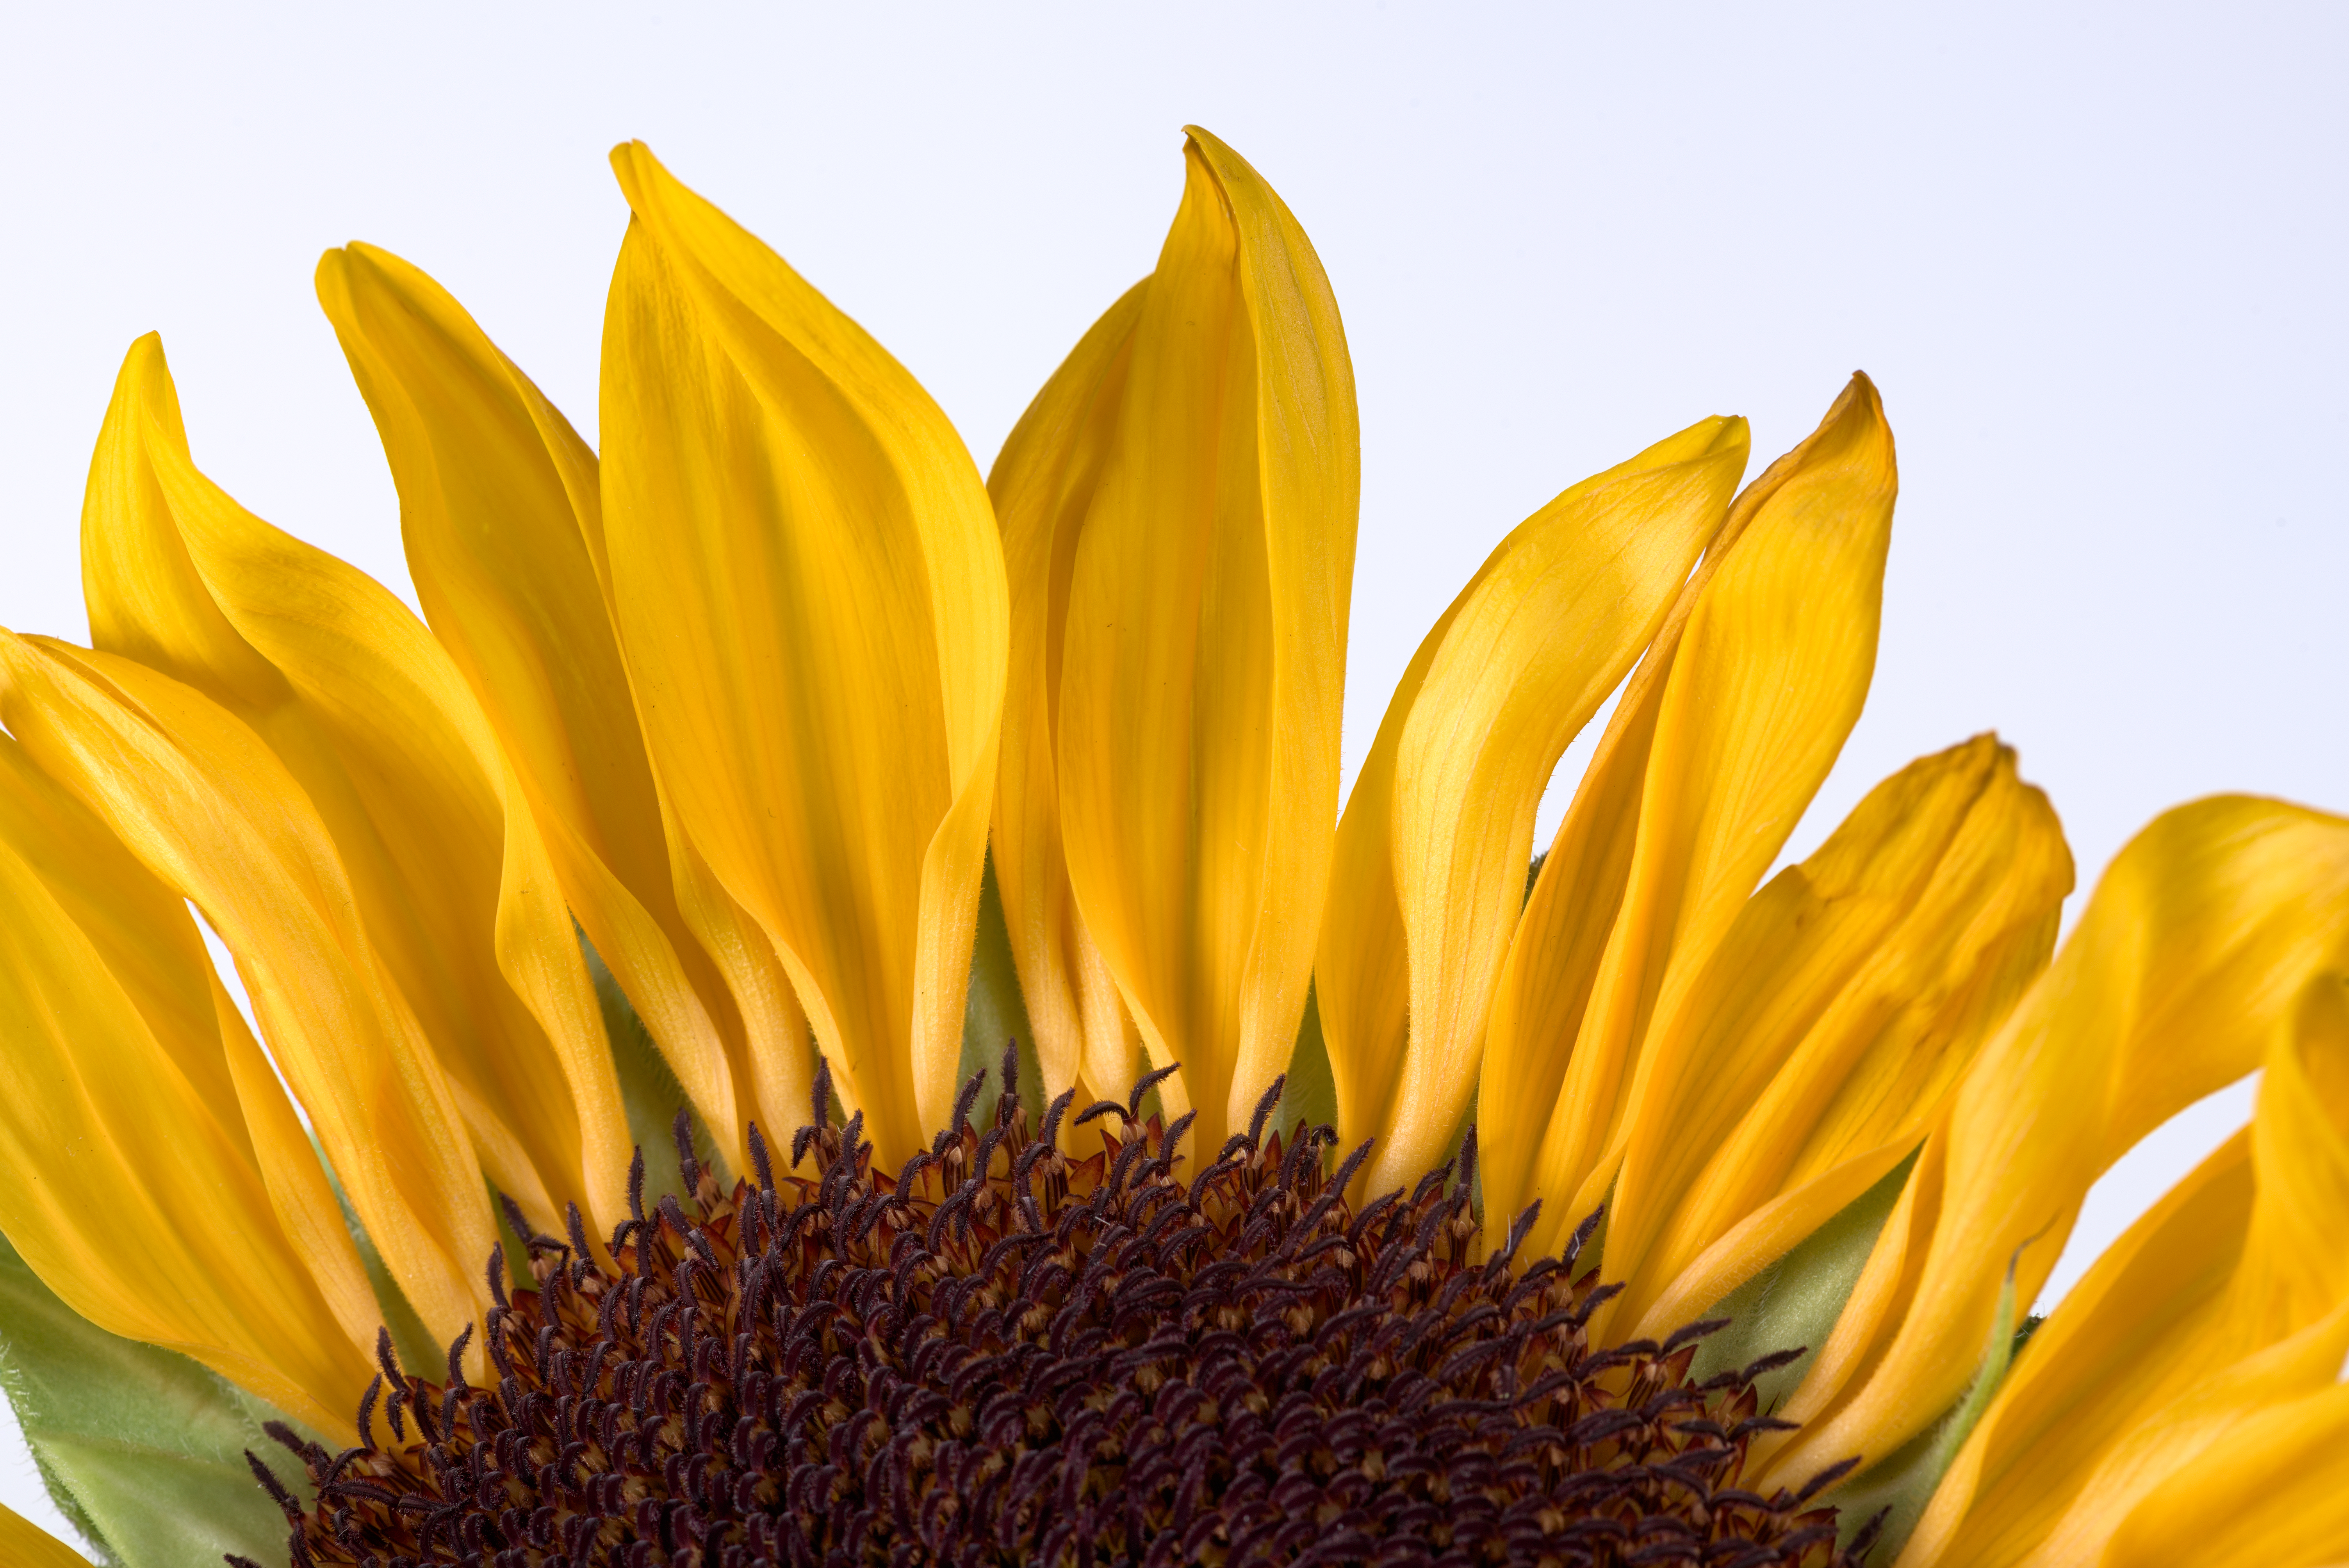
sunflower, flower, yellow, plant, petal, close up, flowering plant, pollen, sky, daisy family, vegetarian food, asterales, annual plant, wildflower, perennial plant